Charles Edward Stuart

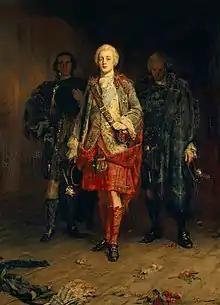
Bonnie Prince Charlie entering the Ballroom at Holyroodhouse flanked by Donald Cameron of Lochiel and Alexander Forbes, Lord Pitsligo, painted by John Pettie,

In 1734, his cousin, the Duke of Liria, who was proceeding to join Don Carlos in his struggle for the crown of Naples, passed through Rome. He offered to take Charles on his expedition, and the boy of thirteen was appointed general of artillery by Don Carlos. On 30 July 1734, he departed Rome with an escort and proceeded with his cousin to the French and Spanish siege of Gaeta, his first exposure to war. While at Gaeta, he observed the final stages of the siege and was said to have come under fire in the trenches of the siegeworks. He returned to Rome in late 1734. In January 1735, shortly after his fourteenth birthday, Charles's mother Clementina died of scurvy. She had been in a poor state of declining health for many months; however, Charles was said to have been deeply distressed after her death.